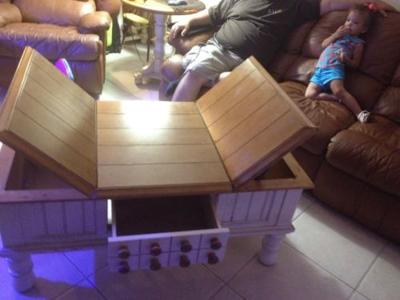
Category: table